Petten nuclear reactor

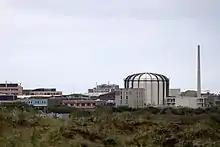
Petten High Flux Reactor

The Petten High Flux Reactor (HFR) is a nuclear research reactor located in Petten, Netherlands. The HFR is on the premises of the Petten research centre and it is a high flux reactor. It is owned by the Joint Research Centre (JRC) and managed by the Nuclear Research and Consultancy Group (NRG). The HFR’s original purpose was to provide experience and irradiation capabilities for the nascent Dutch nuclear power program. Construction began in 1958, and the reactor reached criticality on the 9th of November, 1961.